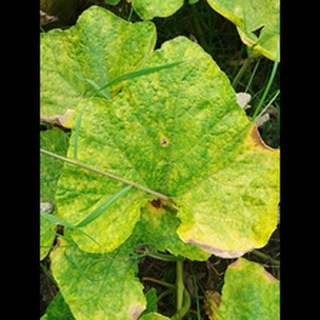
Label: pumpkin_mosaic_disease